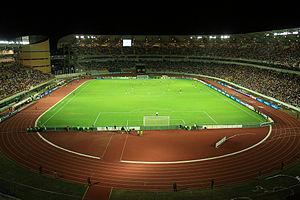
Le Centro Total de Entretenimiento Cachamay ou CTE Cachamay est un stade omnisports situé à Puerto Ordaz, Ciudad Guayana dans l'État de Bolívar au Venezuela. C'est le stade des Mineros de Guayana qui évoluent dans le championnat vénézuélien.